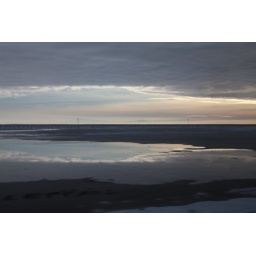
Pictures of this beautiful reflection of the sky and the water in Utah.